Exegesis

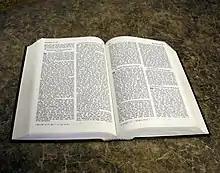
An English-language Bible open to the Book of Isaiah

Exegesis (from the Greek , from , "to lead out") is a critical explanation or interpretation of a text. The term is traditionally applied to the interpretation of Biblical works. In modern usage, exegesis can involve critical interpretations of virtually any text, including not just religious texts but also philosophy, literature, or virtually any other genre of writing. The phrase "Biblical exegesis" can be used to distinguish studies of the Bible from other critical textual explanations.